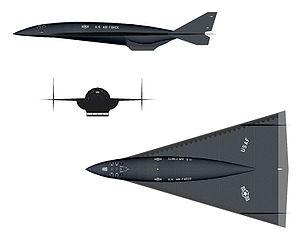
Aurora est le nom généralement attribué à un hypothétique avion de reconnaissance américain, développé à partir du milieu des années 1980, et successeur du Lockheed SR-71 Blackbird retiré du service actif. En tant que remplaçant du Blackbird, certains lui attribuent d’ailleurs le nom de Blackbird SR-91 Aurora ou XR-7 Aurora.